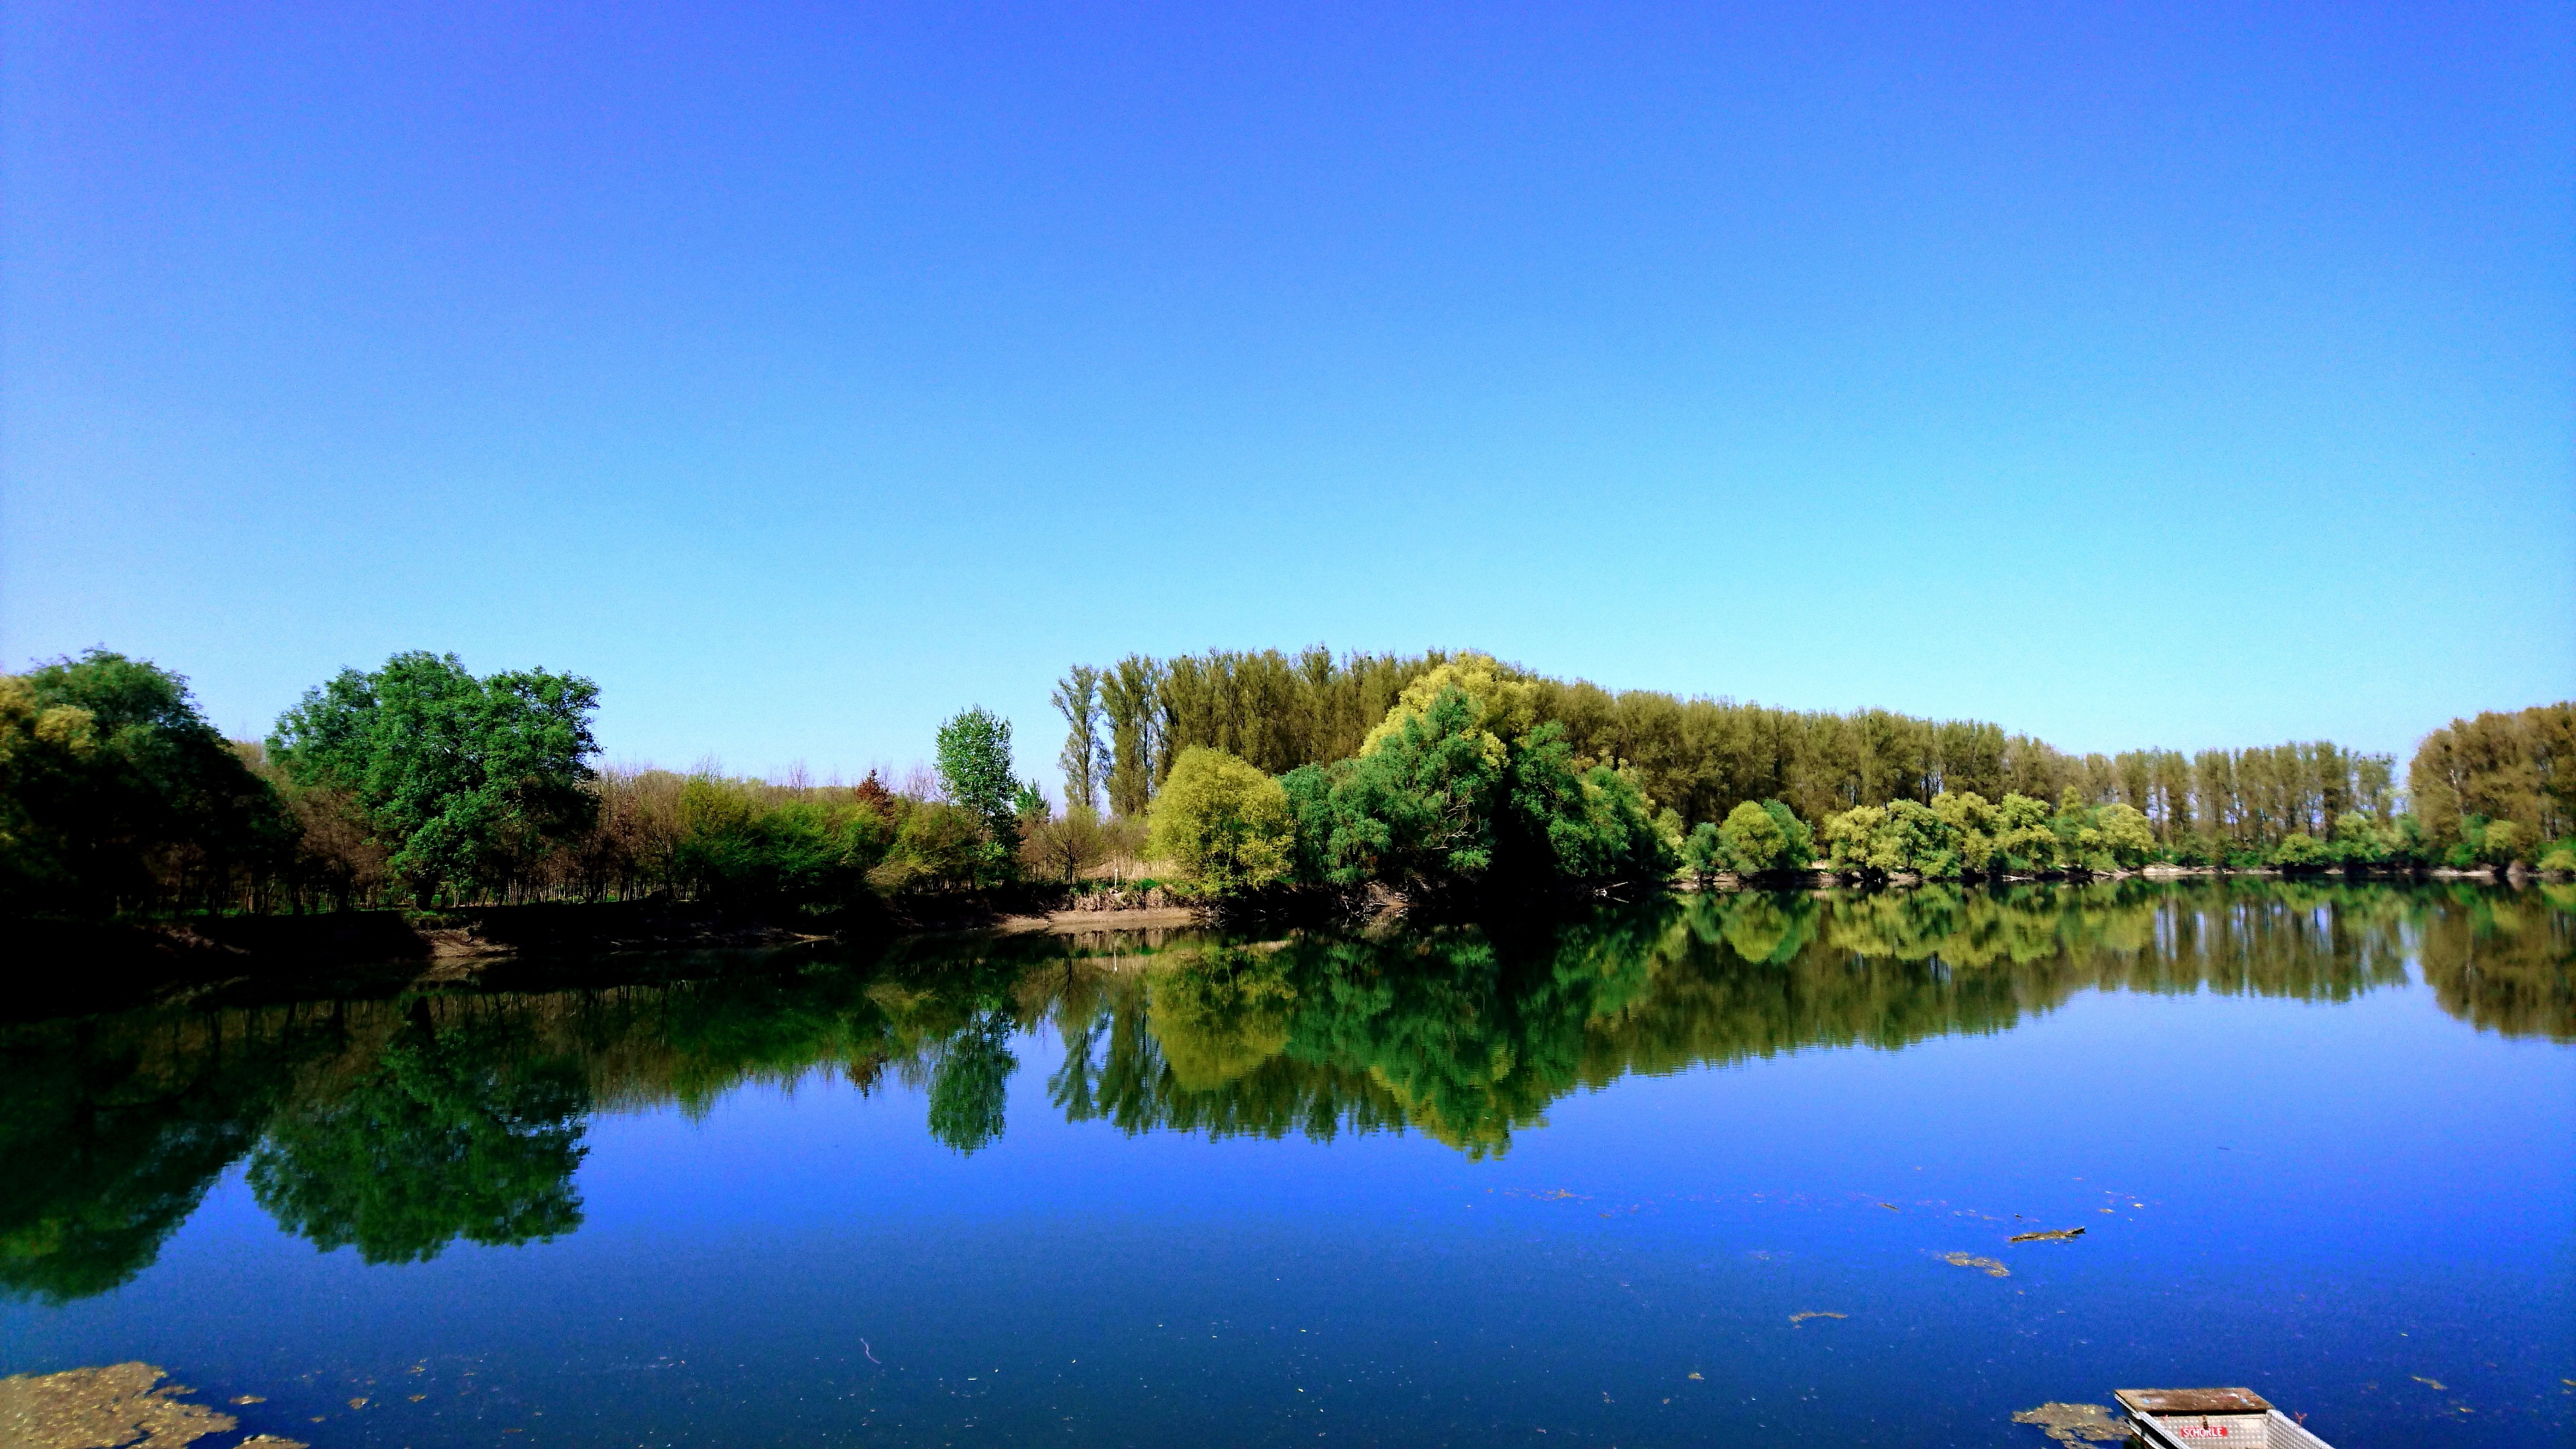
landscape, tree, water, nature, forest, sky, sun, meadow, lake, river, pond, green, reflection, blue, reservoir, body of water, vision, forests, loch, ecosystem, river landscape, good weather, summer holiday